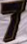
Number: 7